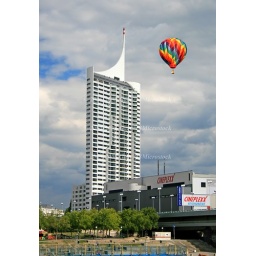
The high-rise office building near UNO City in Vienna